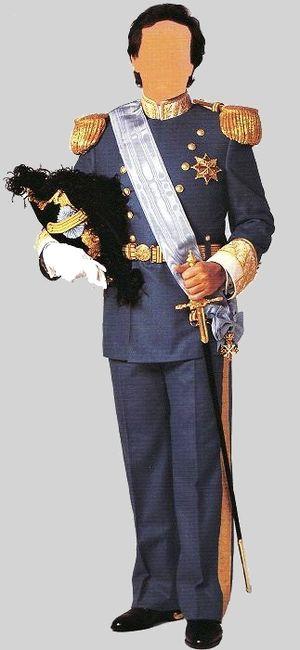
Bailli de l'Ordre constantinien de Saint-Georges
L’ordre sacré et militaire constantinien de Saint-Georges est un ordre dynastique équestre dont les origines remonteraient, selon une tradition légendaire, à l’empereur Constantin et qui survit depuis la réunification de l'Italie en 1870 dans la famille de Bourbon-Siciles ; il aurait été créé après la découverte de la Vraie Croix. C'est la raison pour laquelle il est considéré par quelques historiens comme le plus ancien des ordres existants à caractère religieux.